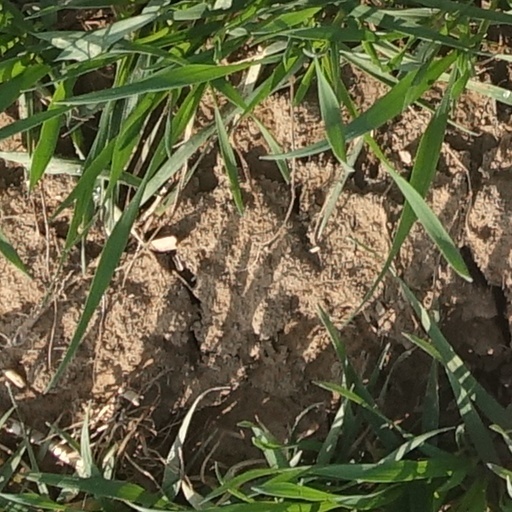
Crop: wheat